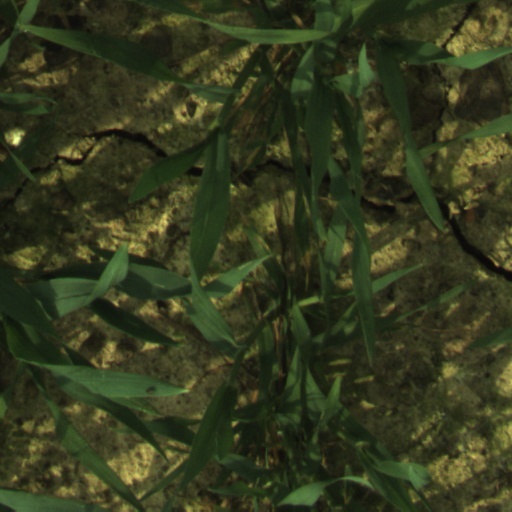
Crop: wheat